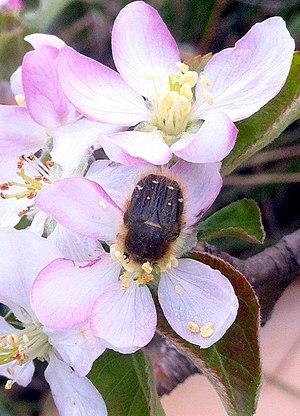
Epicometis hirta (ex Tropinota hirta) butinant le pollen d'une fleur de pommier
Tropinota hirta, aussi appelée « cétoine hérissée » ou « cétoine velue », est une espèce d'insectes coléoptères de la famille des Scarabaeidae, originaire de l'Ancien monde.